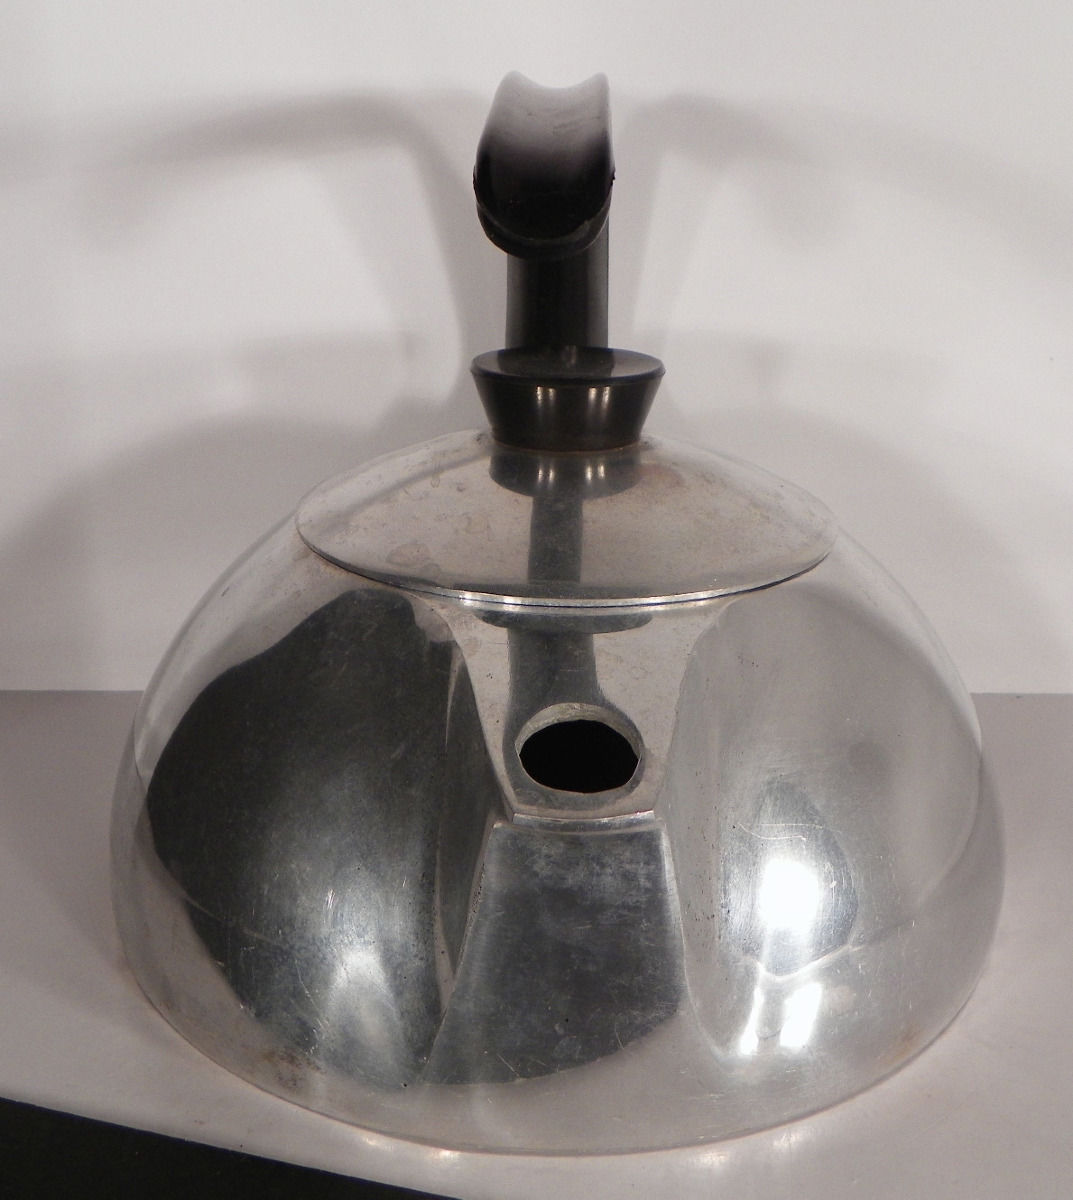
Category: kettle